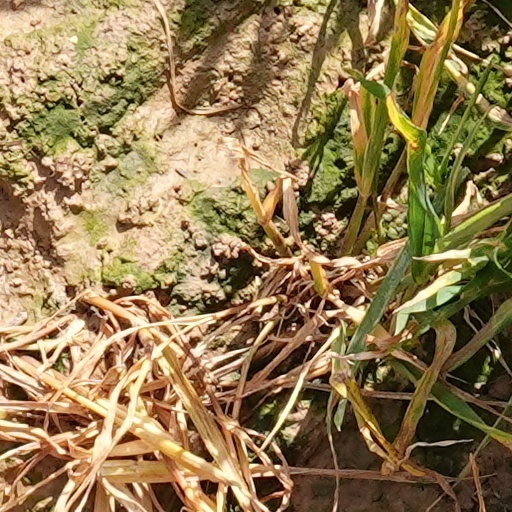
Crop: wheat